Banagher

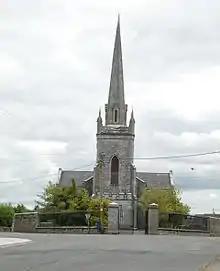
St. Paul's Church of Ireland

A memorial in the form of a stone Celtic Cross is situated at the eastern side of the town. It is known as the Barnes & McCormack Memorial and dedicated to two local men who were executed in Birmingham in 1940 for their involvement in the Coventry Explosion of 1939 in which five people died. The executions caused a public outcry in Britain and internationally as the men had admitted to constructing the bomb, which was intended to be used to destroy a power station, but claimed not to be involved in planting it. The cross was erected in 1963 by The Barnes & McCormack Memorial Committee in association with The National Graves Committee and bears an inscription in both Irish and English: "In commemoration of Staff Captain James McCormack and Company Captain Peter Barnes, Irish Republican Army, who for love of country, were executed by the British Government at Winson Green Prison, Birmingham on the 7th February 1940." The monument was sculpted by Desmond Broe of Dublin and features images of the two men, a female head representing Ireland and symbols of the four provinces.